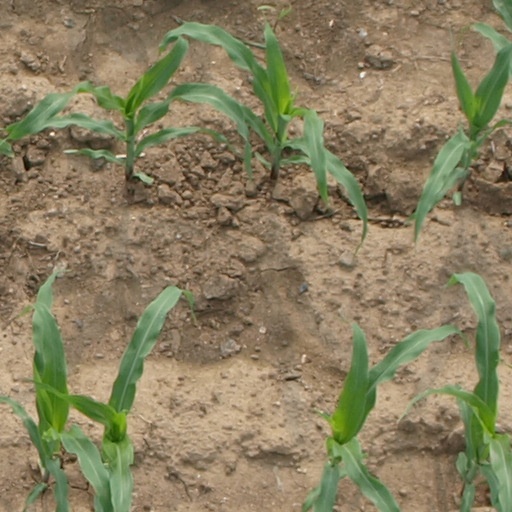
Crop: maize; corn